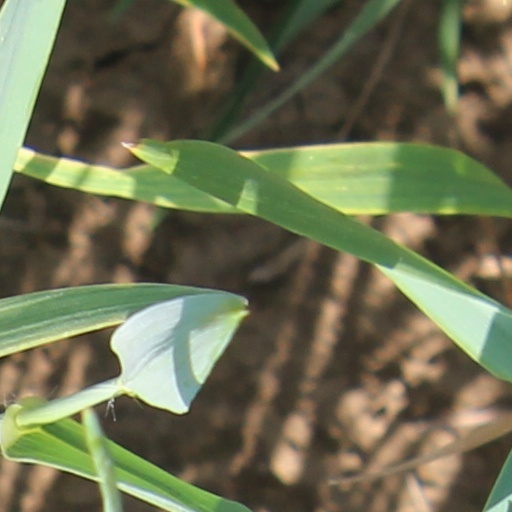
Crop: wheat